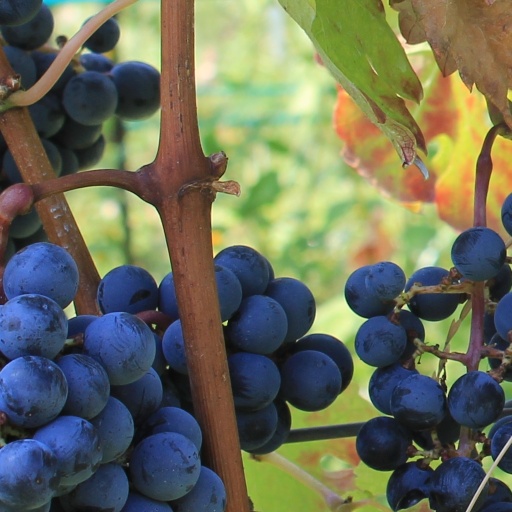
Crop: grape